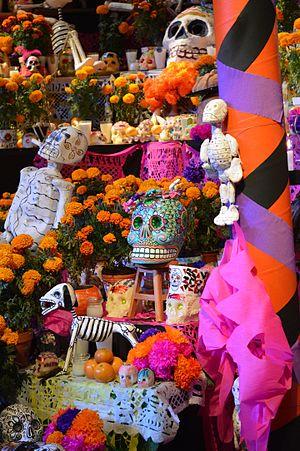
Le Jour des morts, est une forme particulière de fête des morts typique de la culture mexicaine actuelle, qui s'observe aussi dans le sud-ouest des États-Unis parmi la communauté hispanique d'origine mexicaine.
La rose d'Inde est une espèce de plantes herbacées de la famille des Asteraceae. Elle est originaire du Mexique. Lorsqu'elle est évoquée lors de son utilisation dans les célébrations du Jour des morts, elle est parfois désignée dans les textes francophones sous nom mexicain cempasúchil.